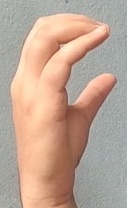
ASL sign: C